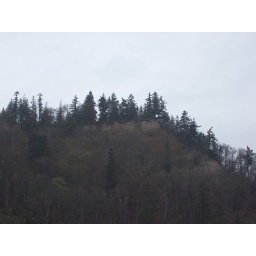
if you find the tiny white dot in the trees you've found a bald eagle.